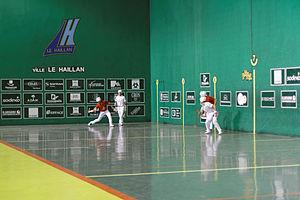
Le Haillan est une commune du Sud-Ouest de la France, située dans le département de la Gironde. Elle se situe dans l'agglomération bordelaise et fait partie de Bordeaux Métropole.